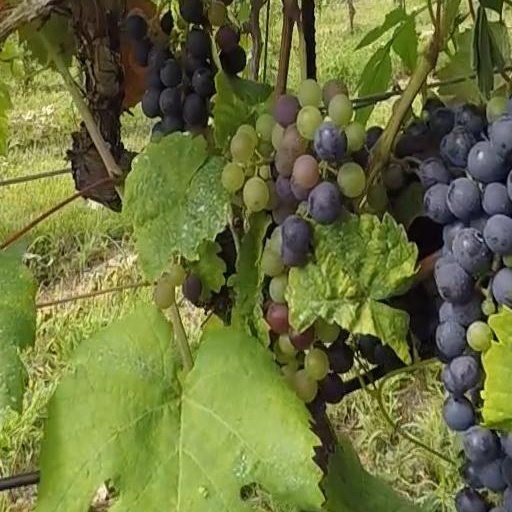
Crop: grape